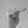
ASL letter: T